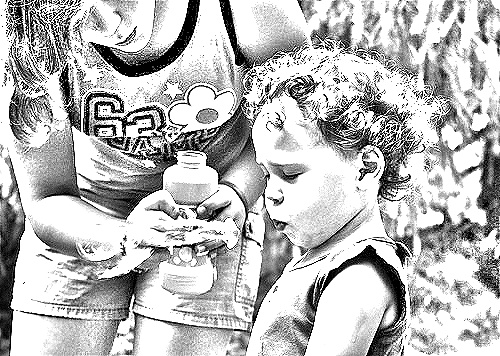
Portrait style: Sketch Portrait